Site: brandenburg
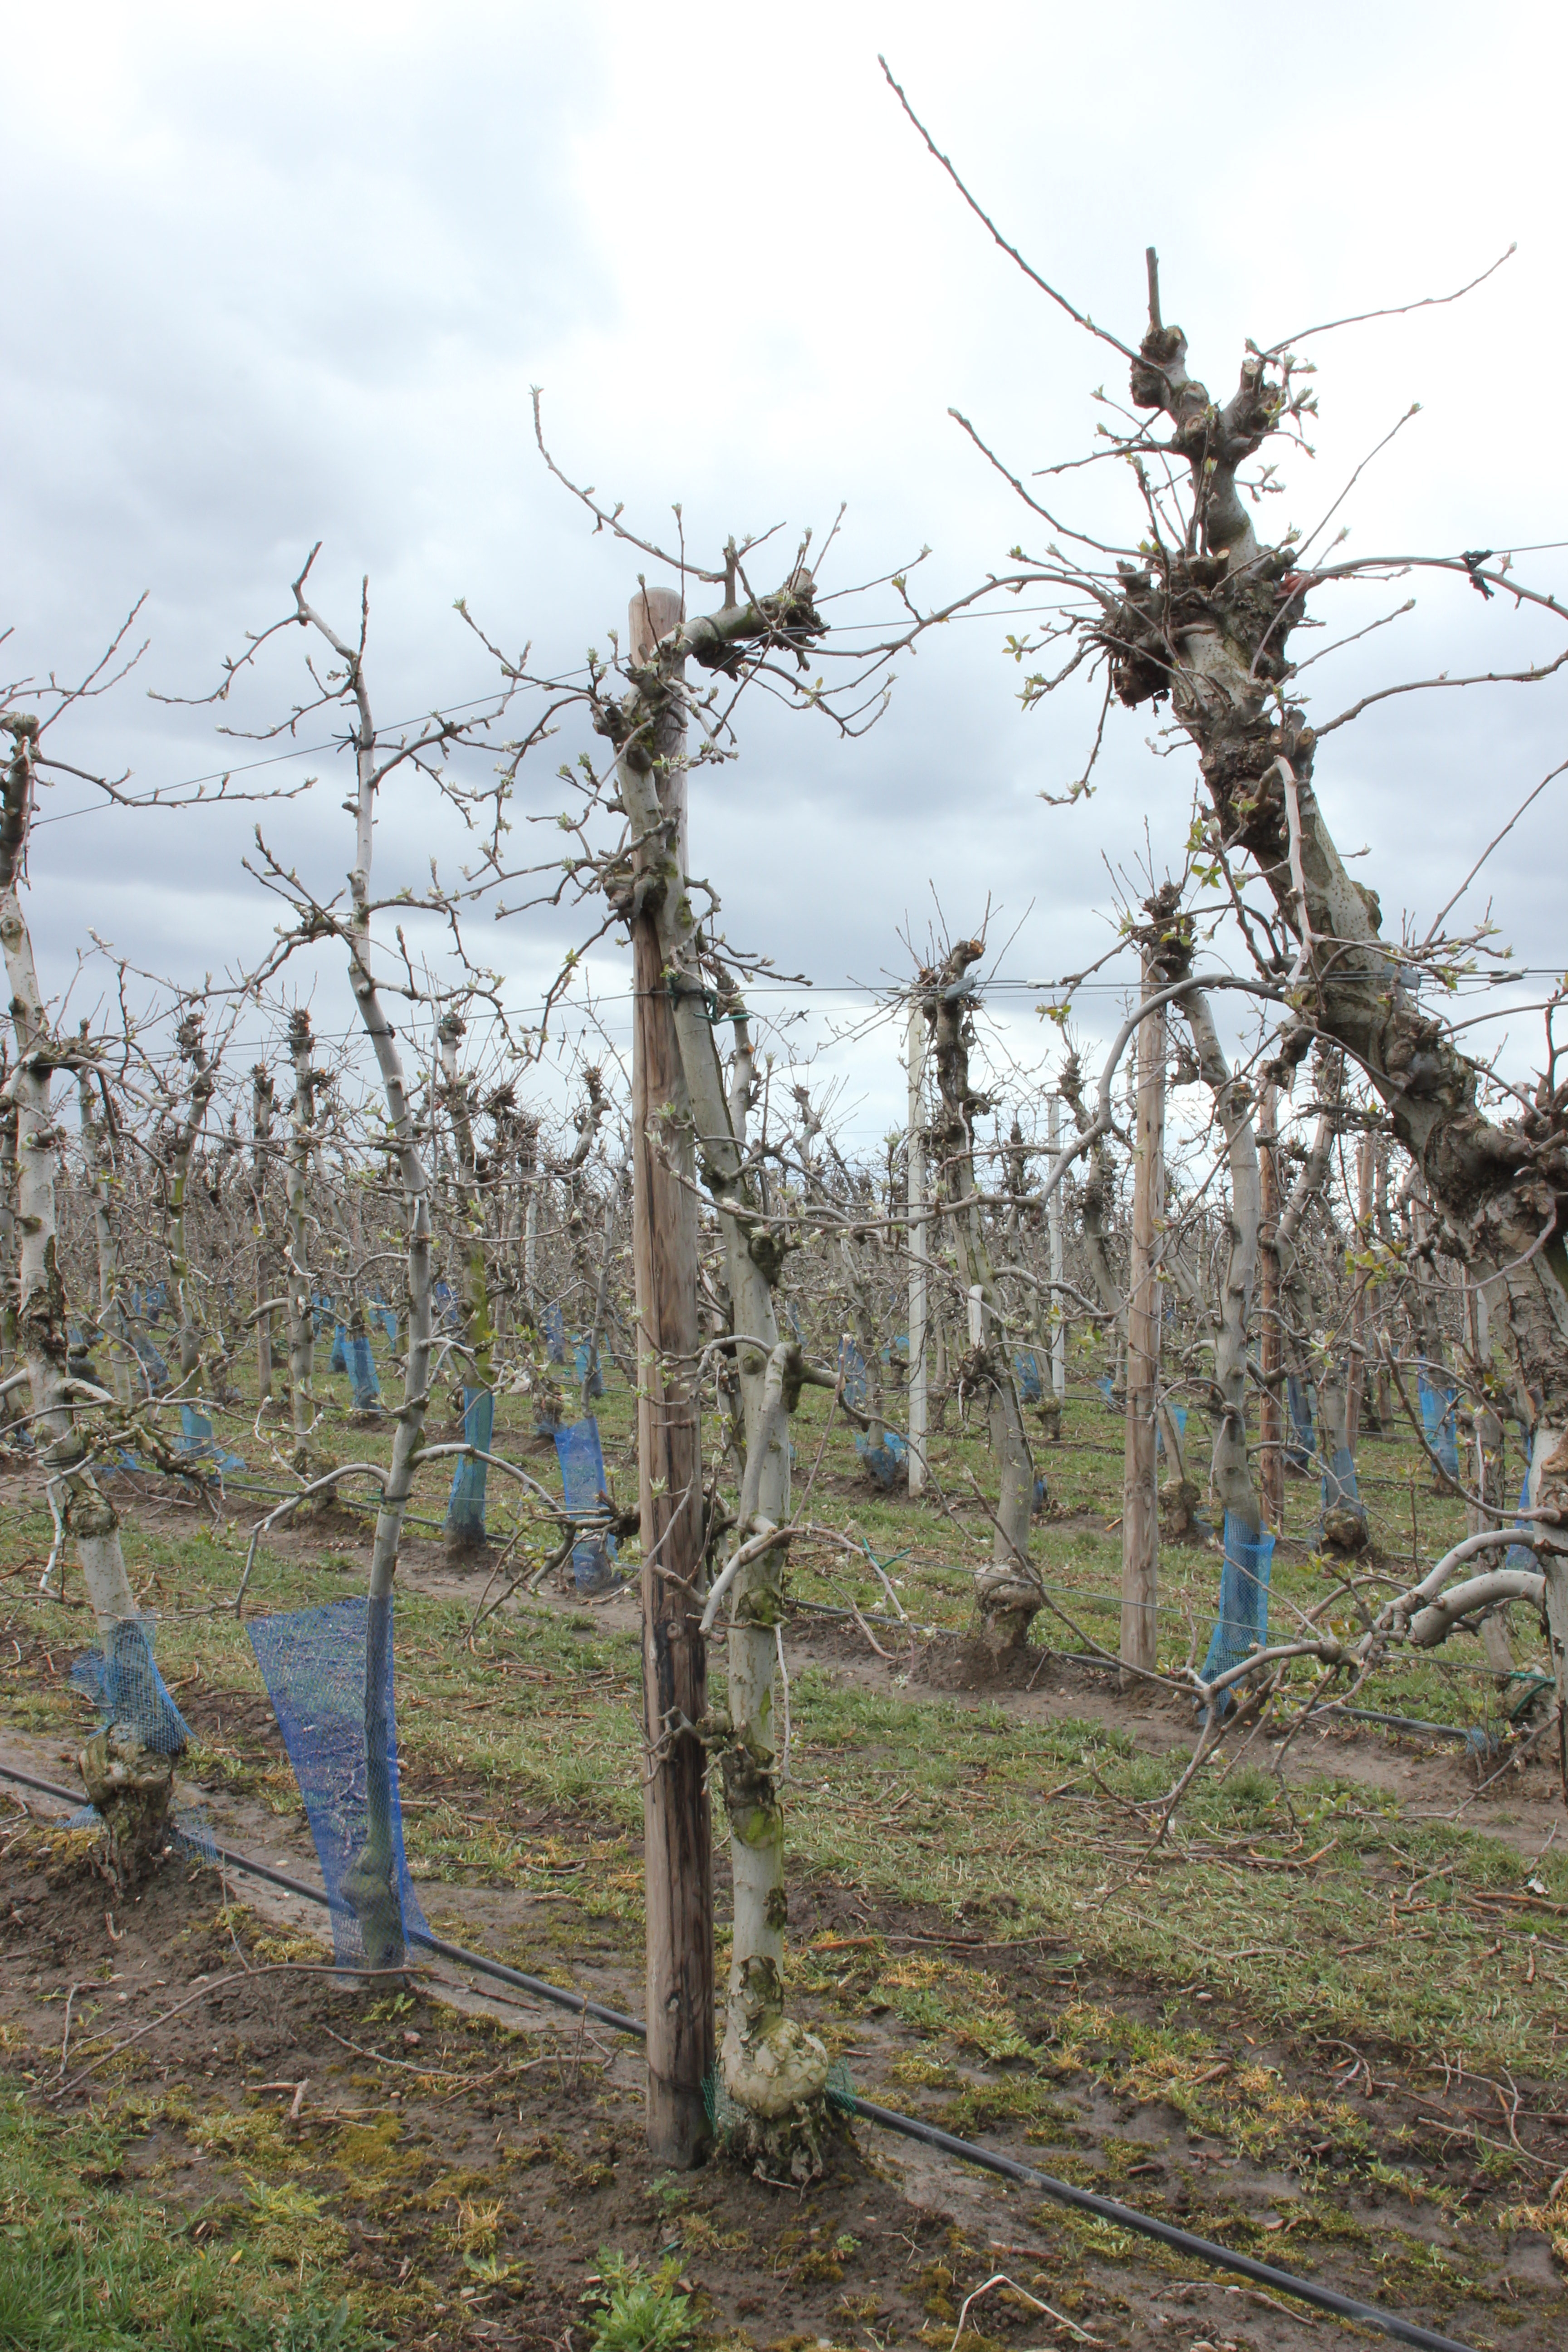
Growth stage (BBCH 55): Inflorescence emergence